Charlotte Williams Memorial Hospital

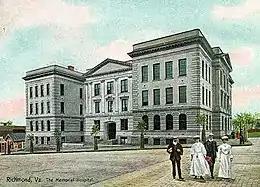
Charlotte Williams Memorial Hospital

Charlotte Williams Memorial Hospital, also known as Memorial Hospital, is a historic hospital building located in Richmond, Virginia. It was built between 1901 and 1903, and is a three-story, with basement, neo-Palladian Revival style building. It has an H-shaped plan, and has brick and granite walls, steel joists, steel elevators and masonry stairs. In 1986, the Virginia Department of Transportation acquired the hospital and rehabilitated it for office use.